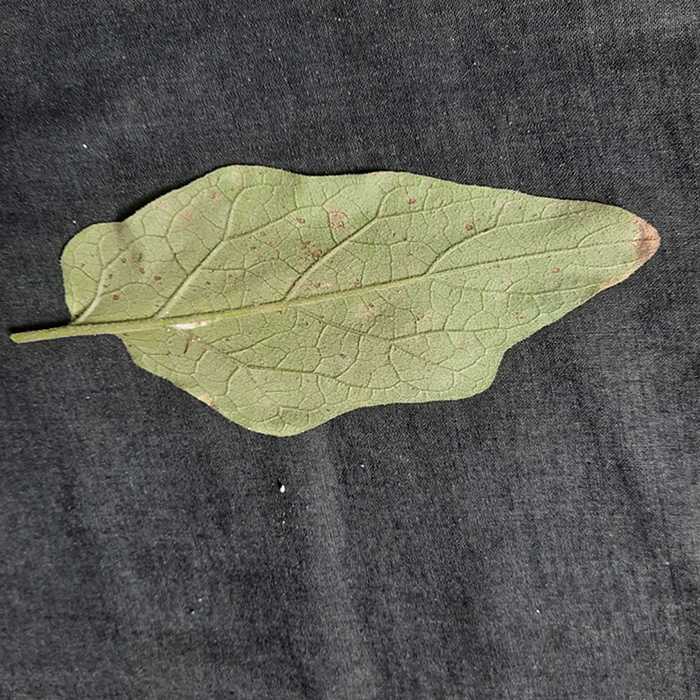
Plant: Eggplant
Label: Eggplant Cercopora leaf spot